German atrocities committed against Soviet prisoners of war

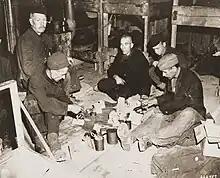
Liberated Soviet prisoners at the Hemer labor camp

Poor housing and the cold were major factors in the mass deaths. Prisoners were herded into open, fenced-off areas with no buildings or latrines; some camps did not have running water. Kitchen facilities were rudimentary, and many prisoners got nothing to eat. Some prisoners had to live in the open for the entire winter, or in unheated rooms, or in burrows they dug themselves which often collapsed. In September 1941, the Germans started preparations for winter housing; the building of barracks was rolled out systematically in November. These preparations were inadequate. The situation improved because the mass deaths made the camps less overcrowded. The death toll at many prisoner-of-war camps was comparable to the largest Nazi concentration camps. One of the largest camps was Dulag 131 in Bobruisk, where an estimated 30,000 to 40,000 Red Army soldiers died.